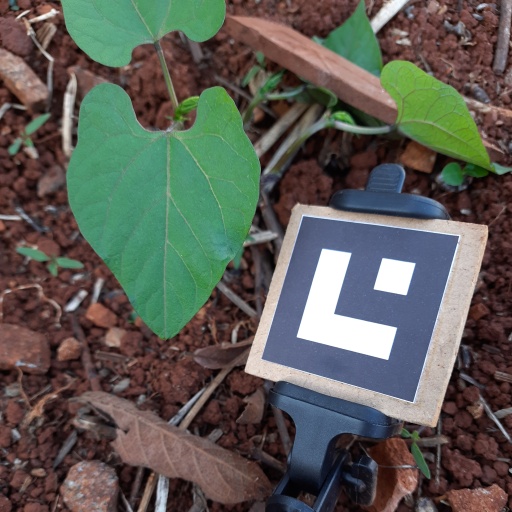
Observations: wavy surface, no eating holes, under shade